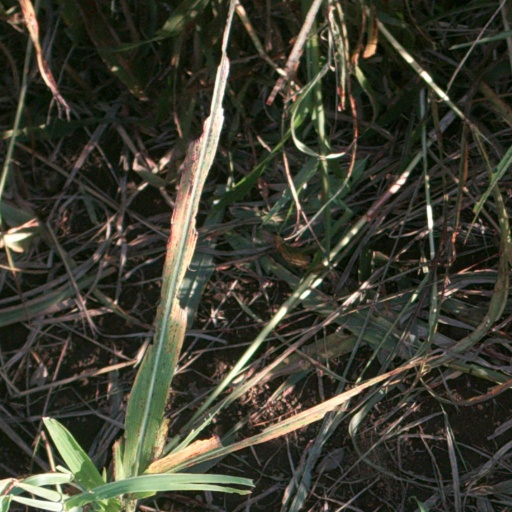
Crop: sorghum